Nupedia

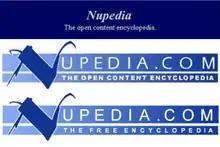
All three logos used by Nupedia. The first logo was used from March to August 2000, the second from August 2000 to February 2001, and the third from February 2001 to September 2003.

Nupedia was a multi-language online encyclopedia whose articles were written by volunteer contributors with relevant subject-matter expertise, reviewed by expert editors before publication, and licensed as free content. It was founded by Jimmy Wales and underwritten by Bomis, with Larry Sanger as editor-in-chief. Nupedia operated from March 2000 until September 2003. It is best known today as the predecessor of Wikipedia. Nupedia had a seven-step approval process to control content of articles before being posted, rather than live wiki-based updating. Nupedia was designed by a committee of experts who predefined the rules. It had only 21 articles in its first year, compared with Wikipedia having 200 articles in the first month, and 18,000 in the first year.